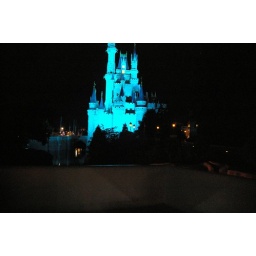
Cinderella's castle at night in blue flood lights.